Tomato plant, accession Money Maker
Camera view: horizontal (90 deg, fisheye); turntable rotation: 240 degrees
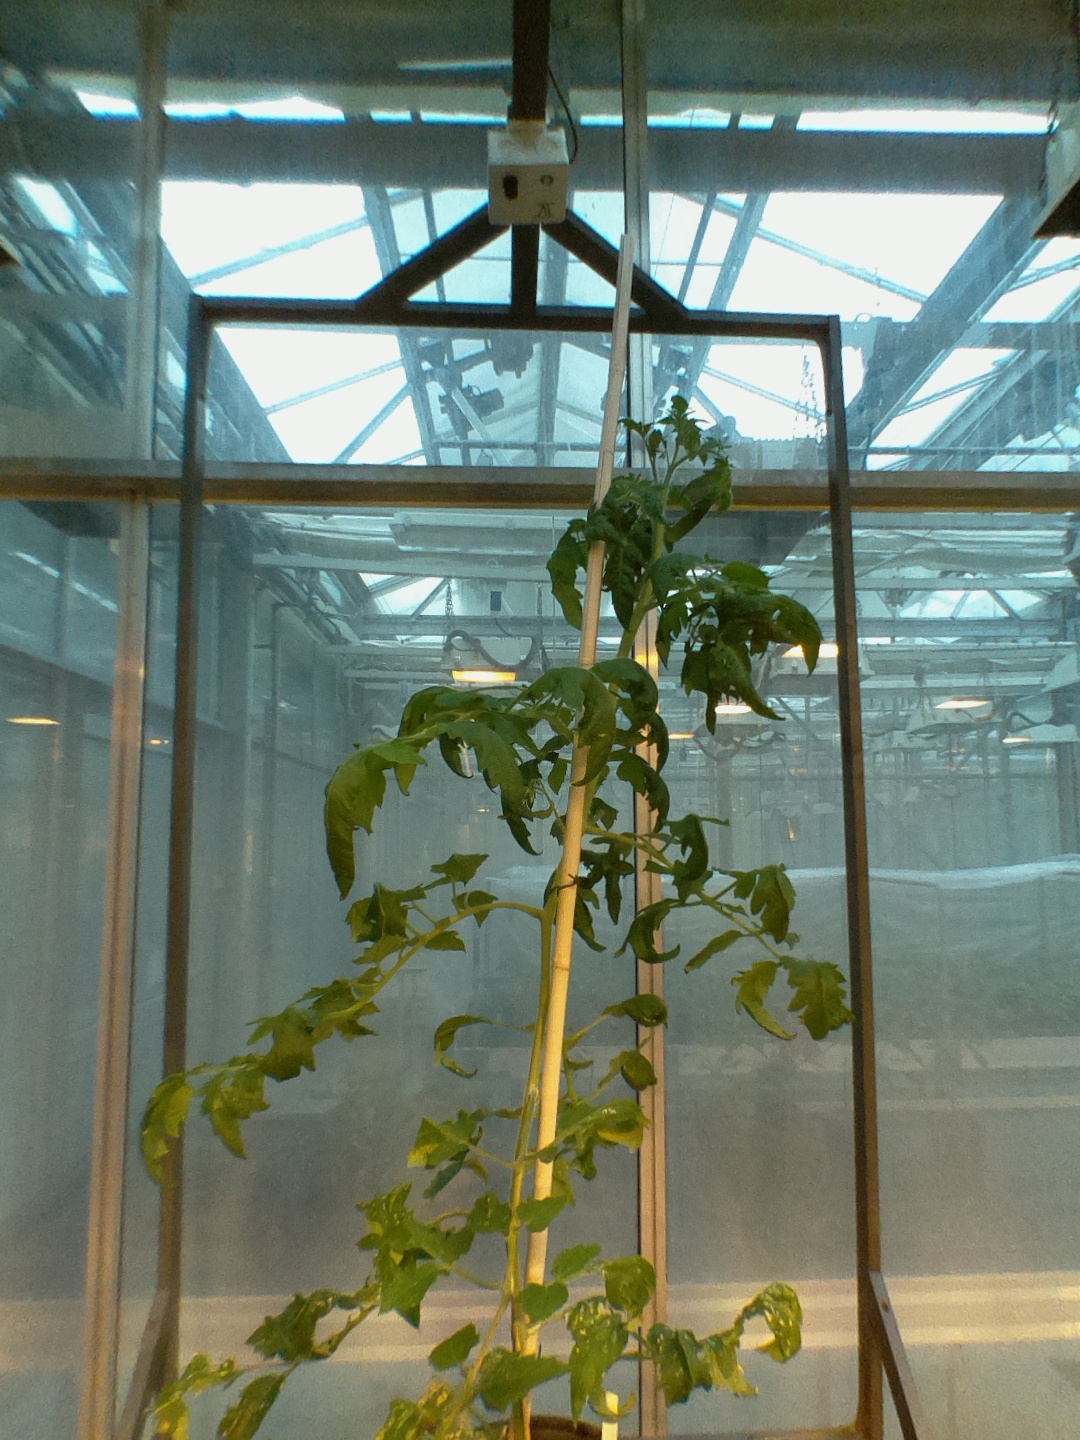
BBCH growth stage 67: Full flowering, 70%-80% of flowers open, more petals falling